Jack Lengyel

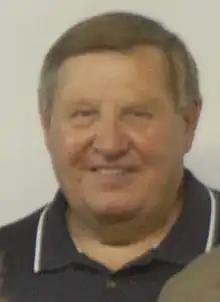
Lengyel in 2008

Jack Robert Lengyel (born March 4, 1935) is an American software executive and former college football coach, college lacrosse coach, and athletics administrator. He served as the head football coach at the College of Wooster from 1966 to 1970 and at Marshall University from 1971 until 1974, compiling a career college football record of 33–54. At Marshall, he took over the Thundering Herd football program after the Southern Airways Flight 932 plane crash that killed nearly the entire team in 1970. Lengyel was the athletic director at California State University, Fresno from 1983 to 1986, at the University of Missouri from 1986 to 1988, and at the United States Naval Academy from 1988 to 2001. He served as the interim athletic director at Temple University in 2002, at Eastern Kentucky University from 2002 to 2003, and at the University of Colorado Boulder from 2004 to 2005.